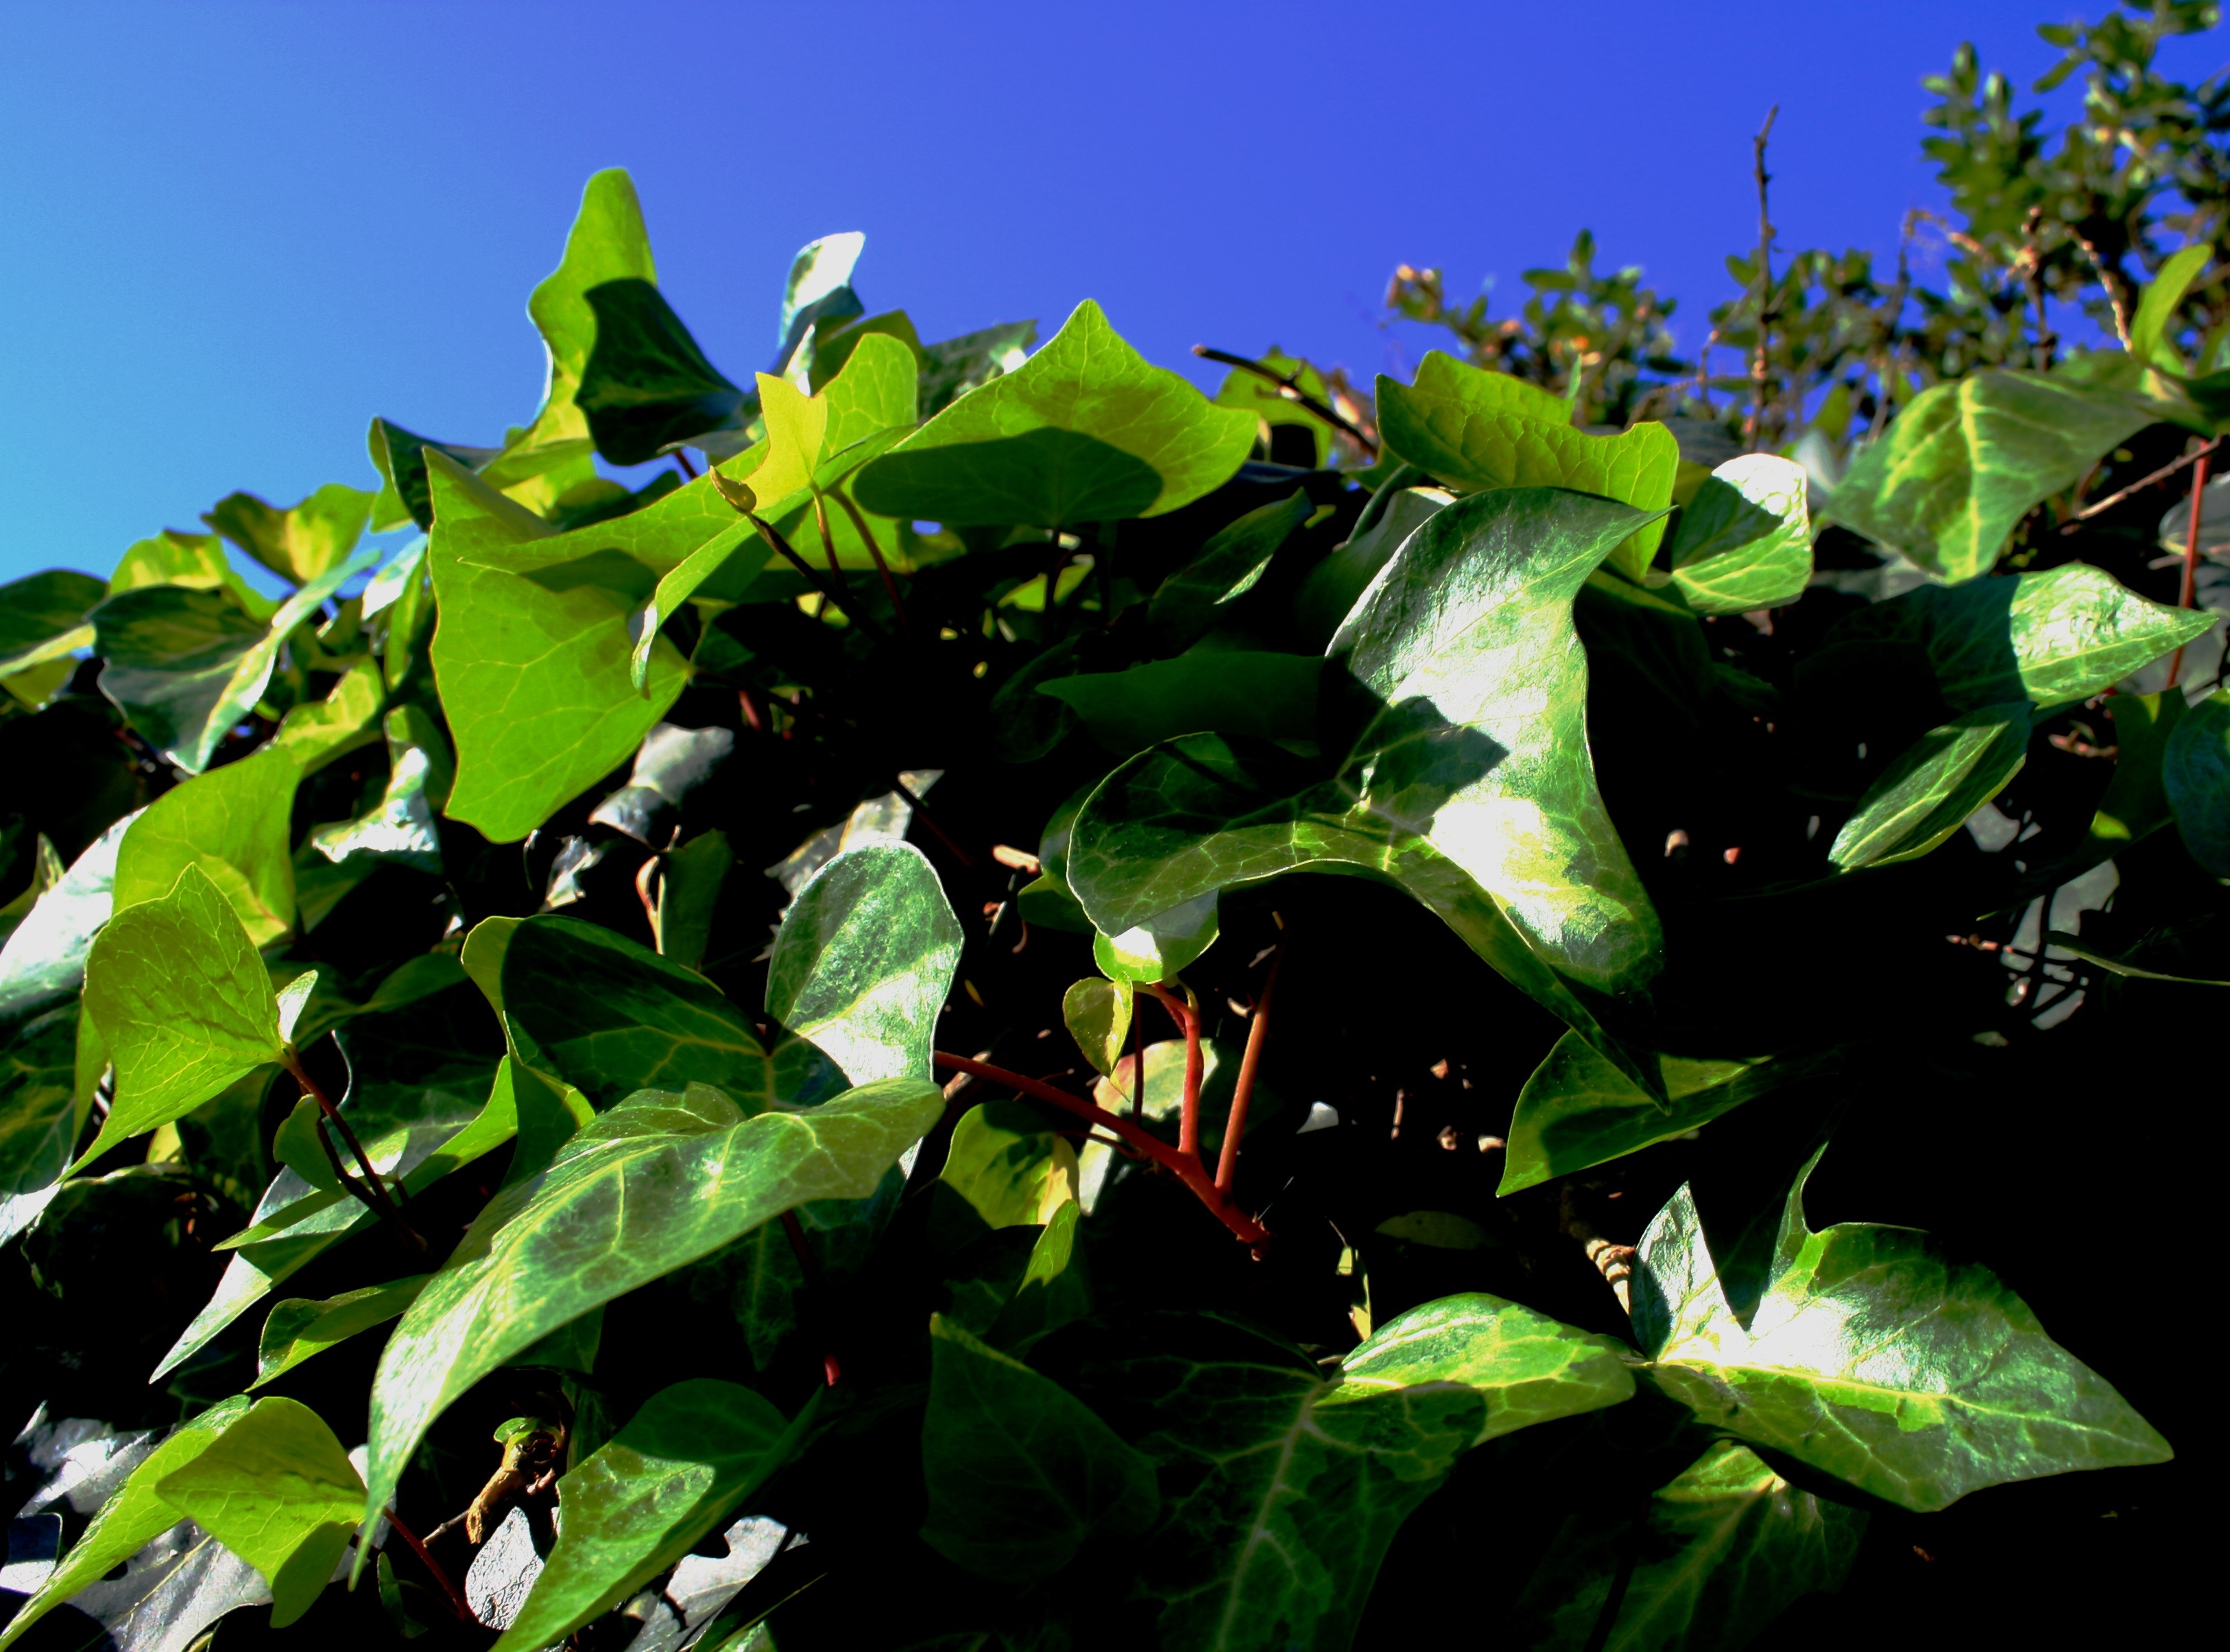
tree, nature, branch, plant, sky, sunlight, leaf, flower, green, jungle, produce, ivy, botany, blue, climber, garden, flora, leaves, shrub, flowering plant, woody plant, land plant